2010 Brickyard 400

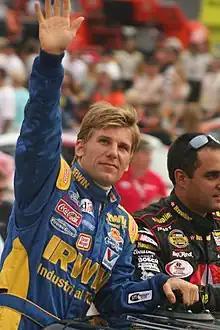
Race winner Jamie McMurray

On lap 16, the second caution came out because Robby Gordon had a tire explode and Max Papis's car was engulfed in flames. On lap 18, Landon Cassill was scored the leader, but before the restart he drove to pit lane for a pit stop. Afterward, Kevin Conway became the leader before giving it to Johnson for the restart because of beating Montoya off pit lane. On lap 22, Montoya became the leader after passing Johnson. Five laps later, Mark Martin passed Johnson for the second position. On lap 31, Greg Biffle moved into the fourth position, after passing his teammate Matt Kenseth. Six laps later, Biffle passed Johnson for the third position. One lap later, because of a loose wheel, Montoya came to pit lane and gave Martin the lead. On lap 47, Johnson fell to fifth, after being passed by Jamie McMurray and Clint Bowyer. One lap later, Johnson lost the fifth position to Kevin Harvick.